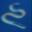
Label: worm